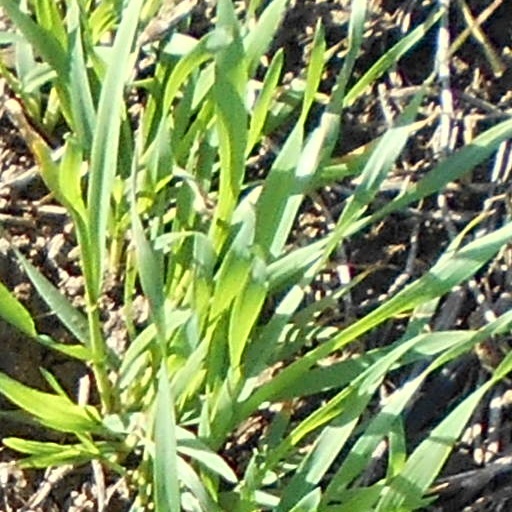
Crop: wheat